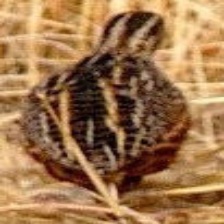
Species: HARLEQUIN QUAIL
Scientific name: COTURNIX DELEGORGUEI
ImageNet parent category: quail